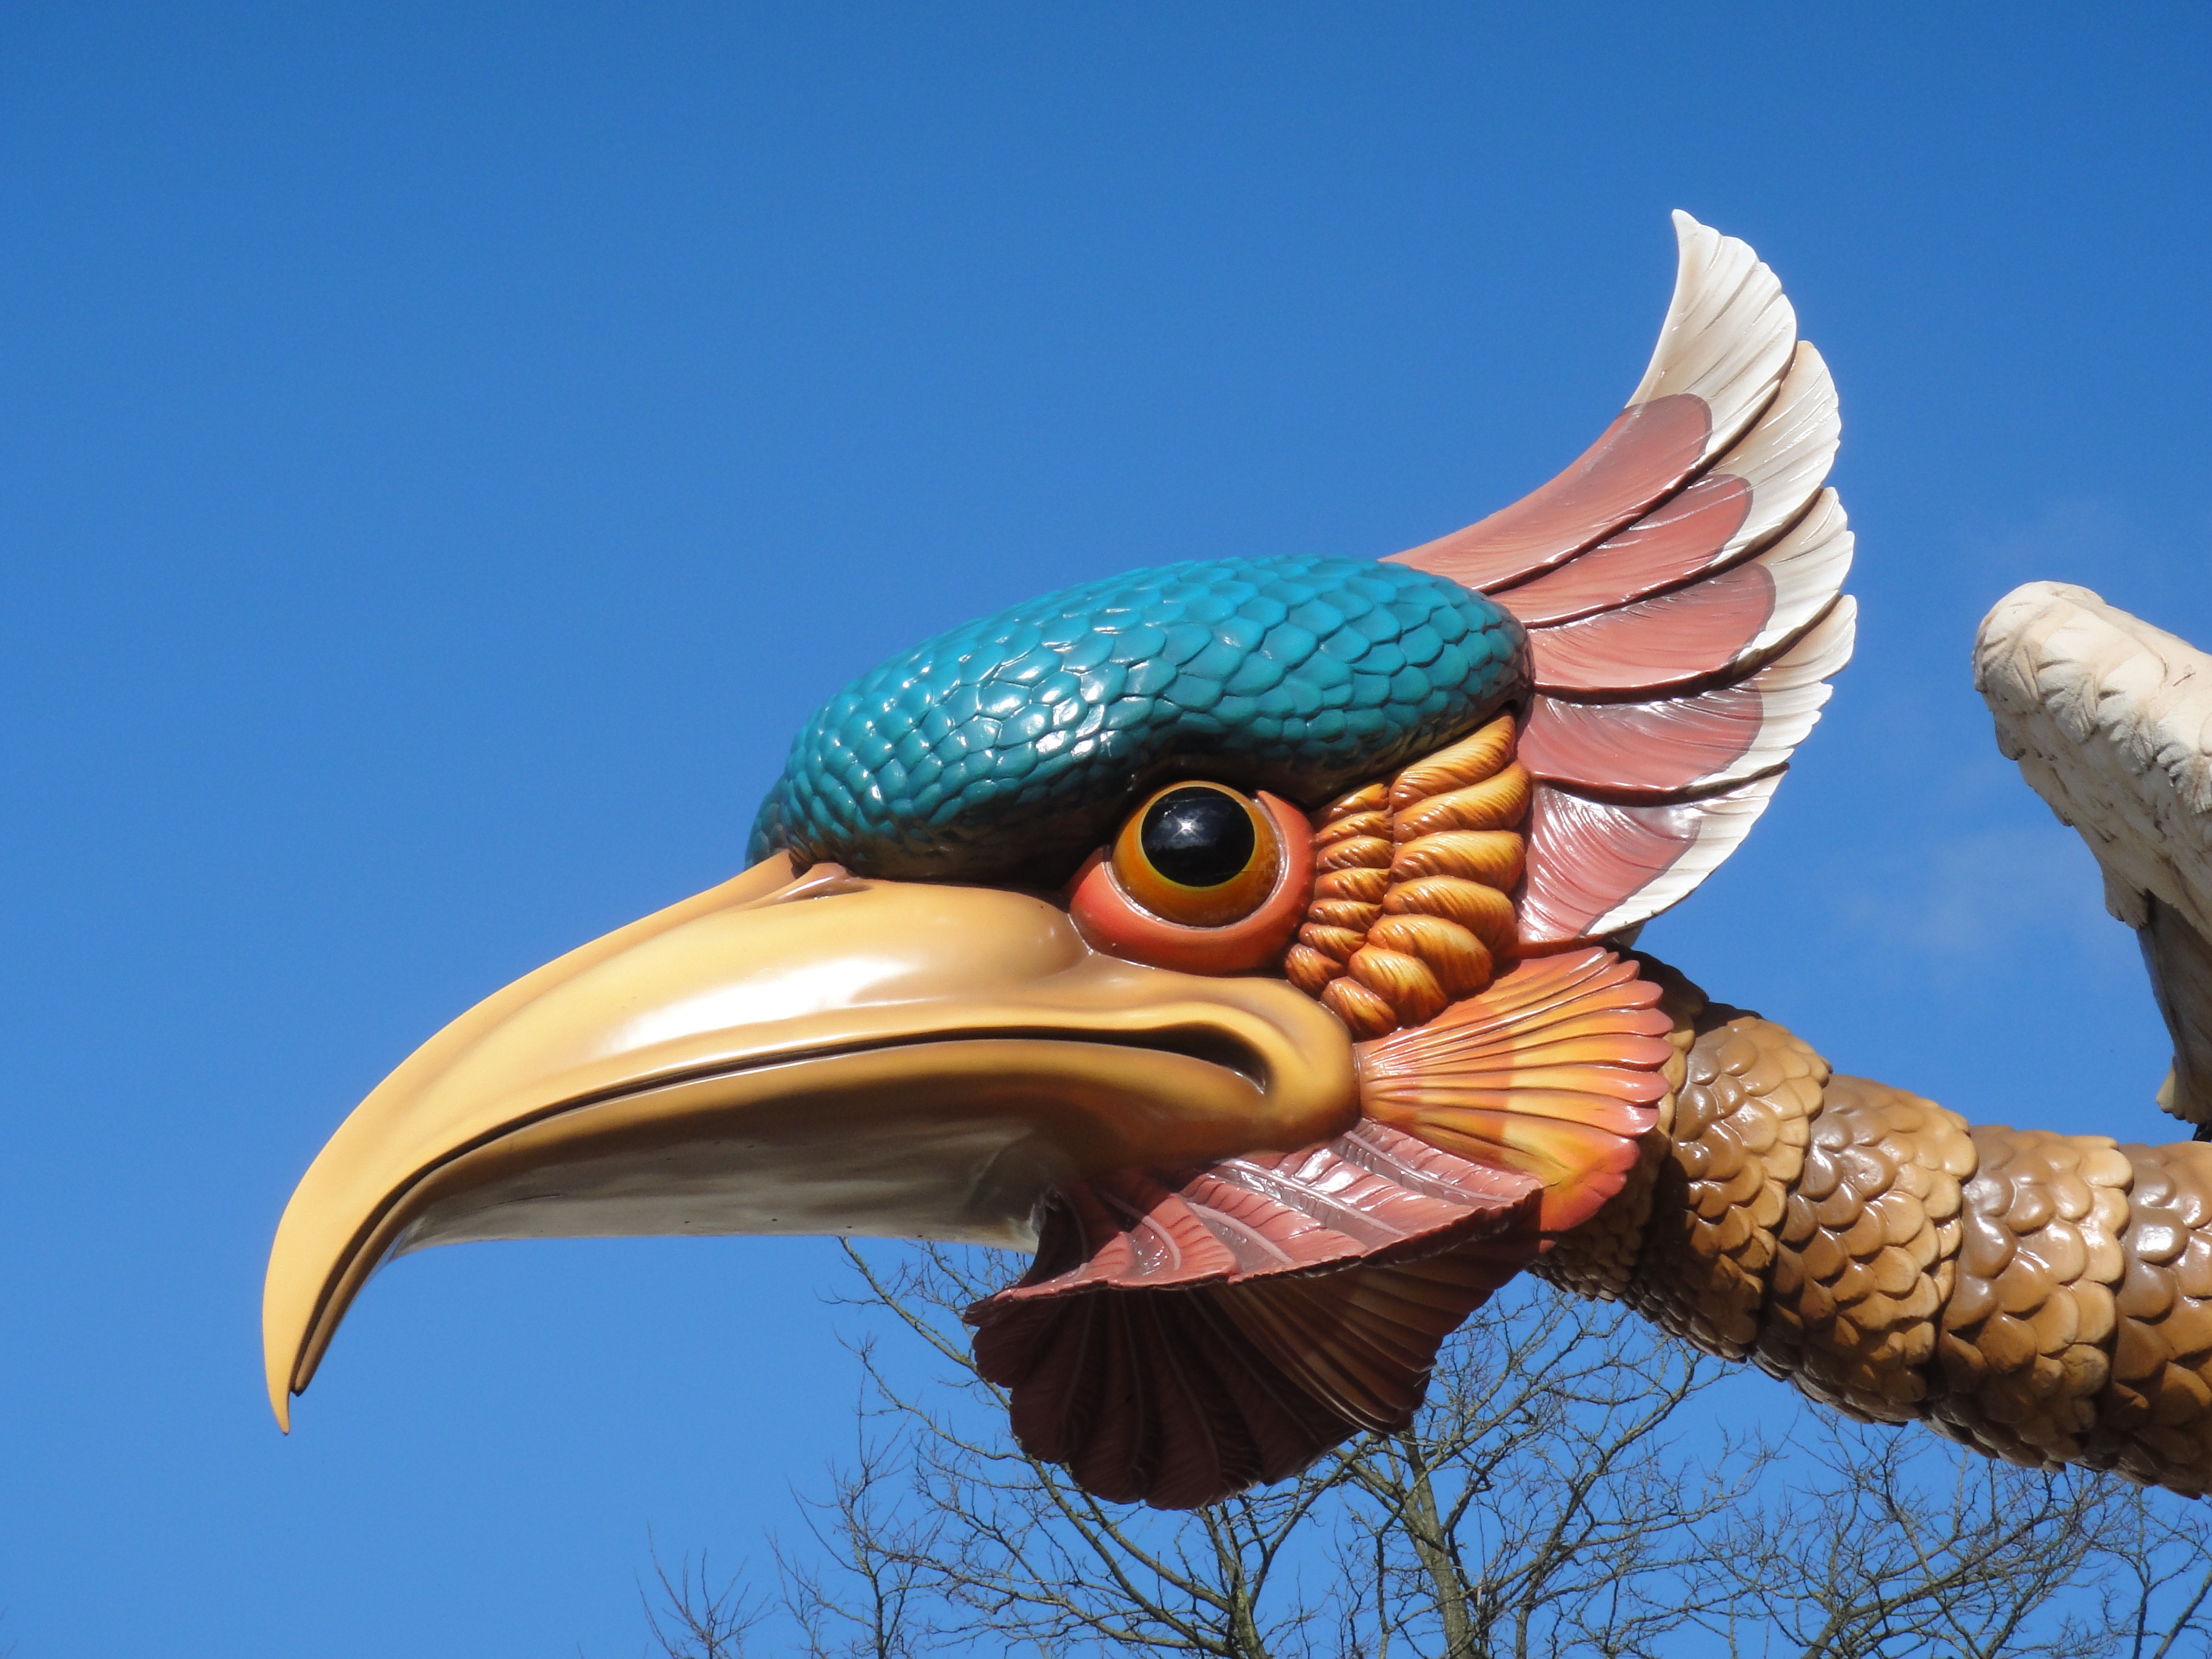
bird, wing, beak, attraction, fauna, vertebrate, fantasy, efteling, theme, kaatsheuvel, fairytales, ruigrok, mythical creature